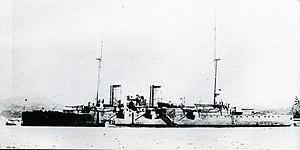
Ceci est la liste des croiseurs de la marine impériale japonaise
L’Izumi fut un croiseur protégé unique, construit au Royaume-Uni sur les chantiers navals Armstrong Whitworth de Newcastle upon Tyne, initialement prévu par la marine chilienne.